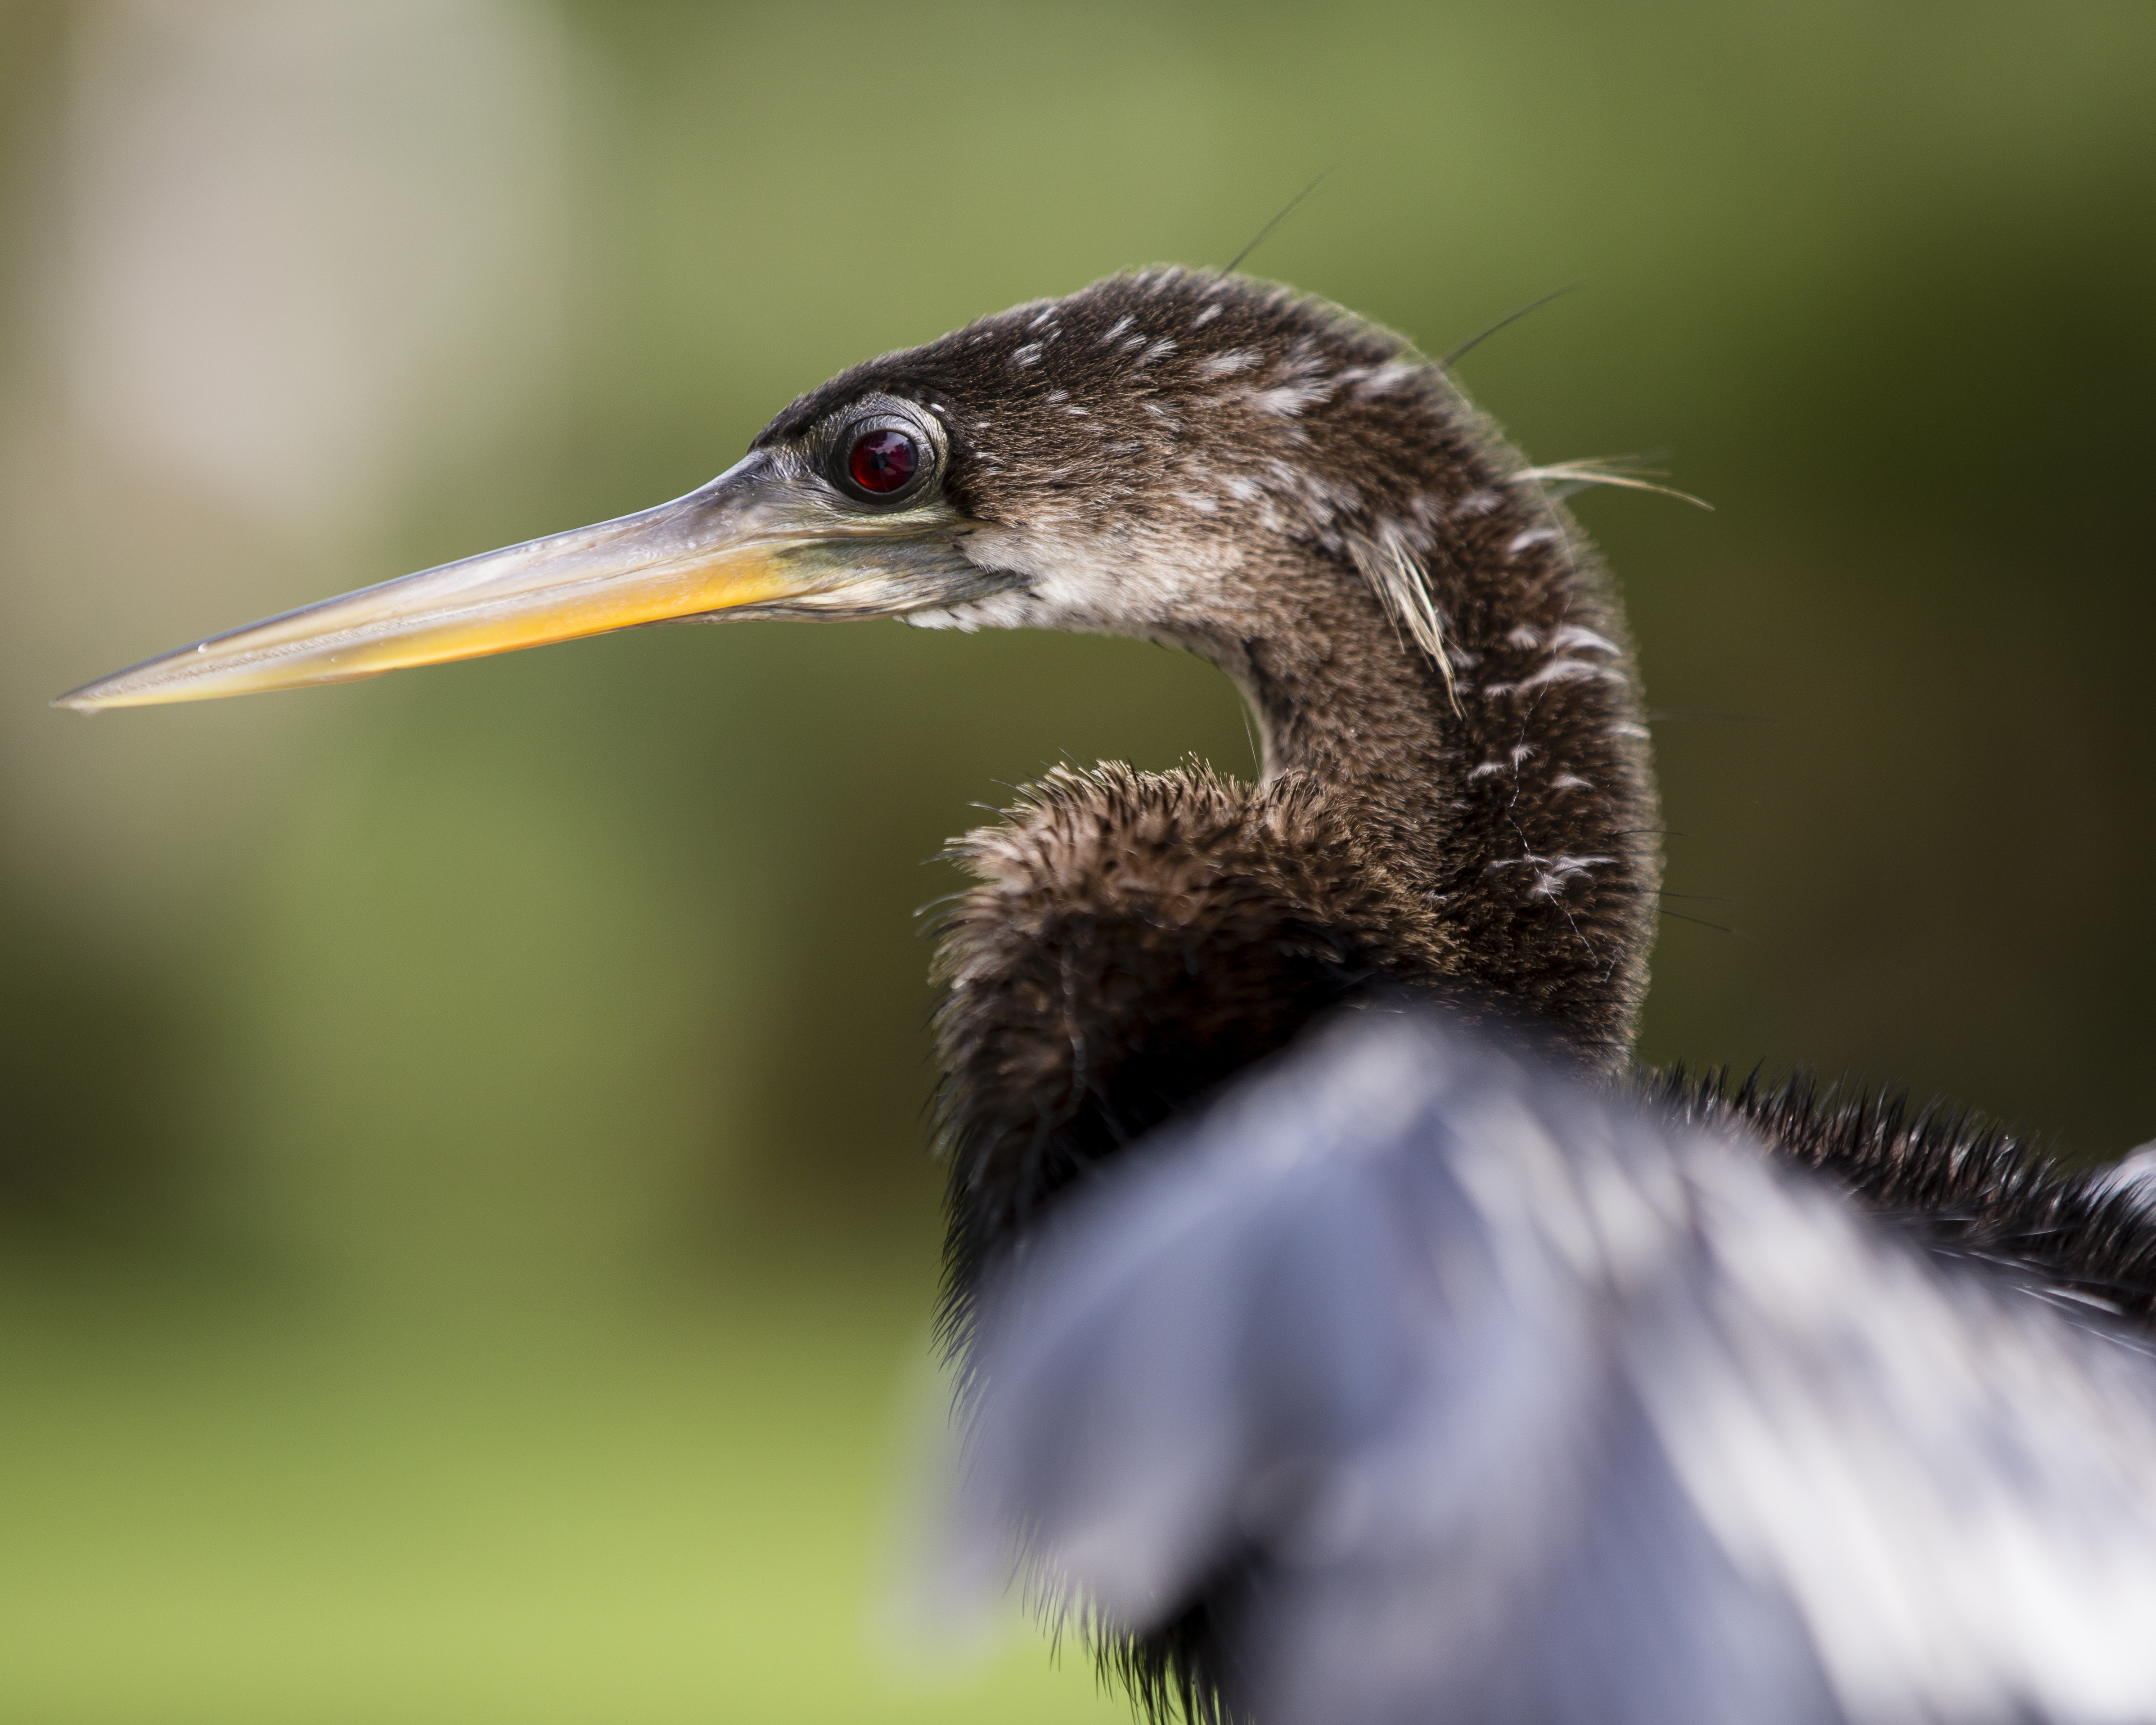
nature, bird, wing, animal, seabird, wildlife, beak, fauna, close up, vertebrate, heron, florida, shorebird, coraciiformes